Martha Ripley

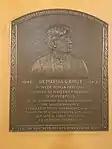
Minnesota State Capitol plaque

On April 18, 1912, Dr. Martha George Ripley died due to complications from a respiratory infection and rheumatic heart disease. In accordance with her own views, she was cremated. In 1939, a plaque honoring her as a pioneer woman physician and hospital founder was installed in the Minnesota state capitol building's rotunda.